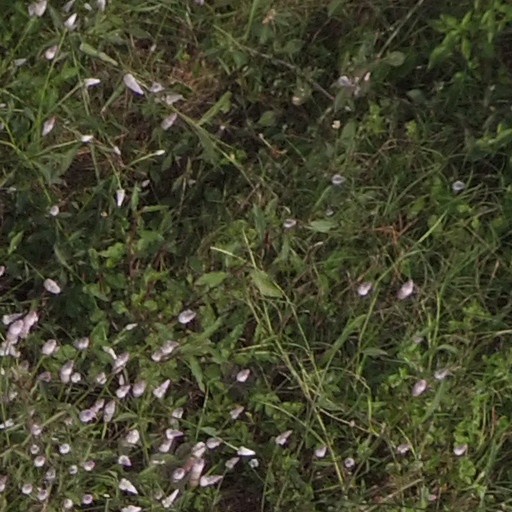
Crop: maize; corn